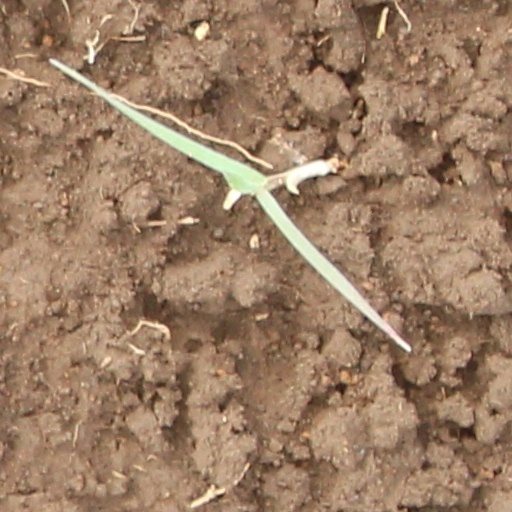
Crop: wheat